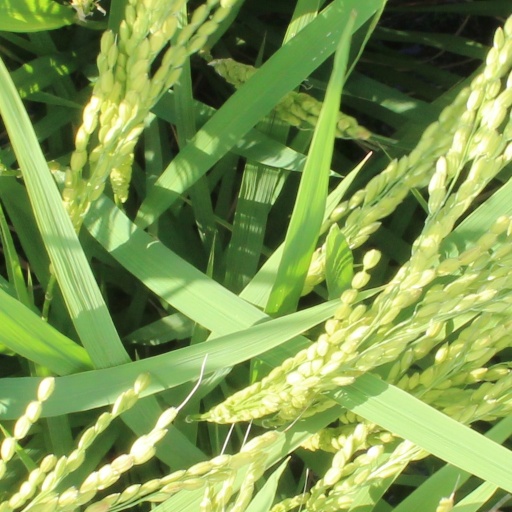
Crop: rice